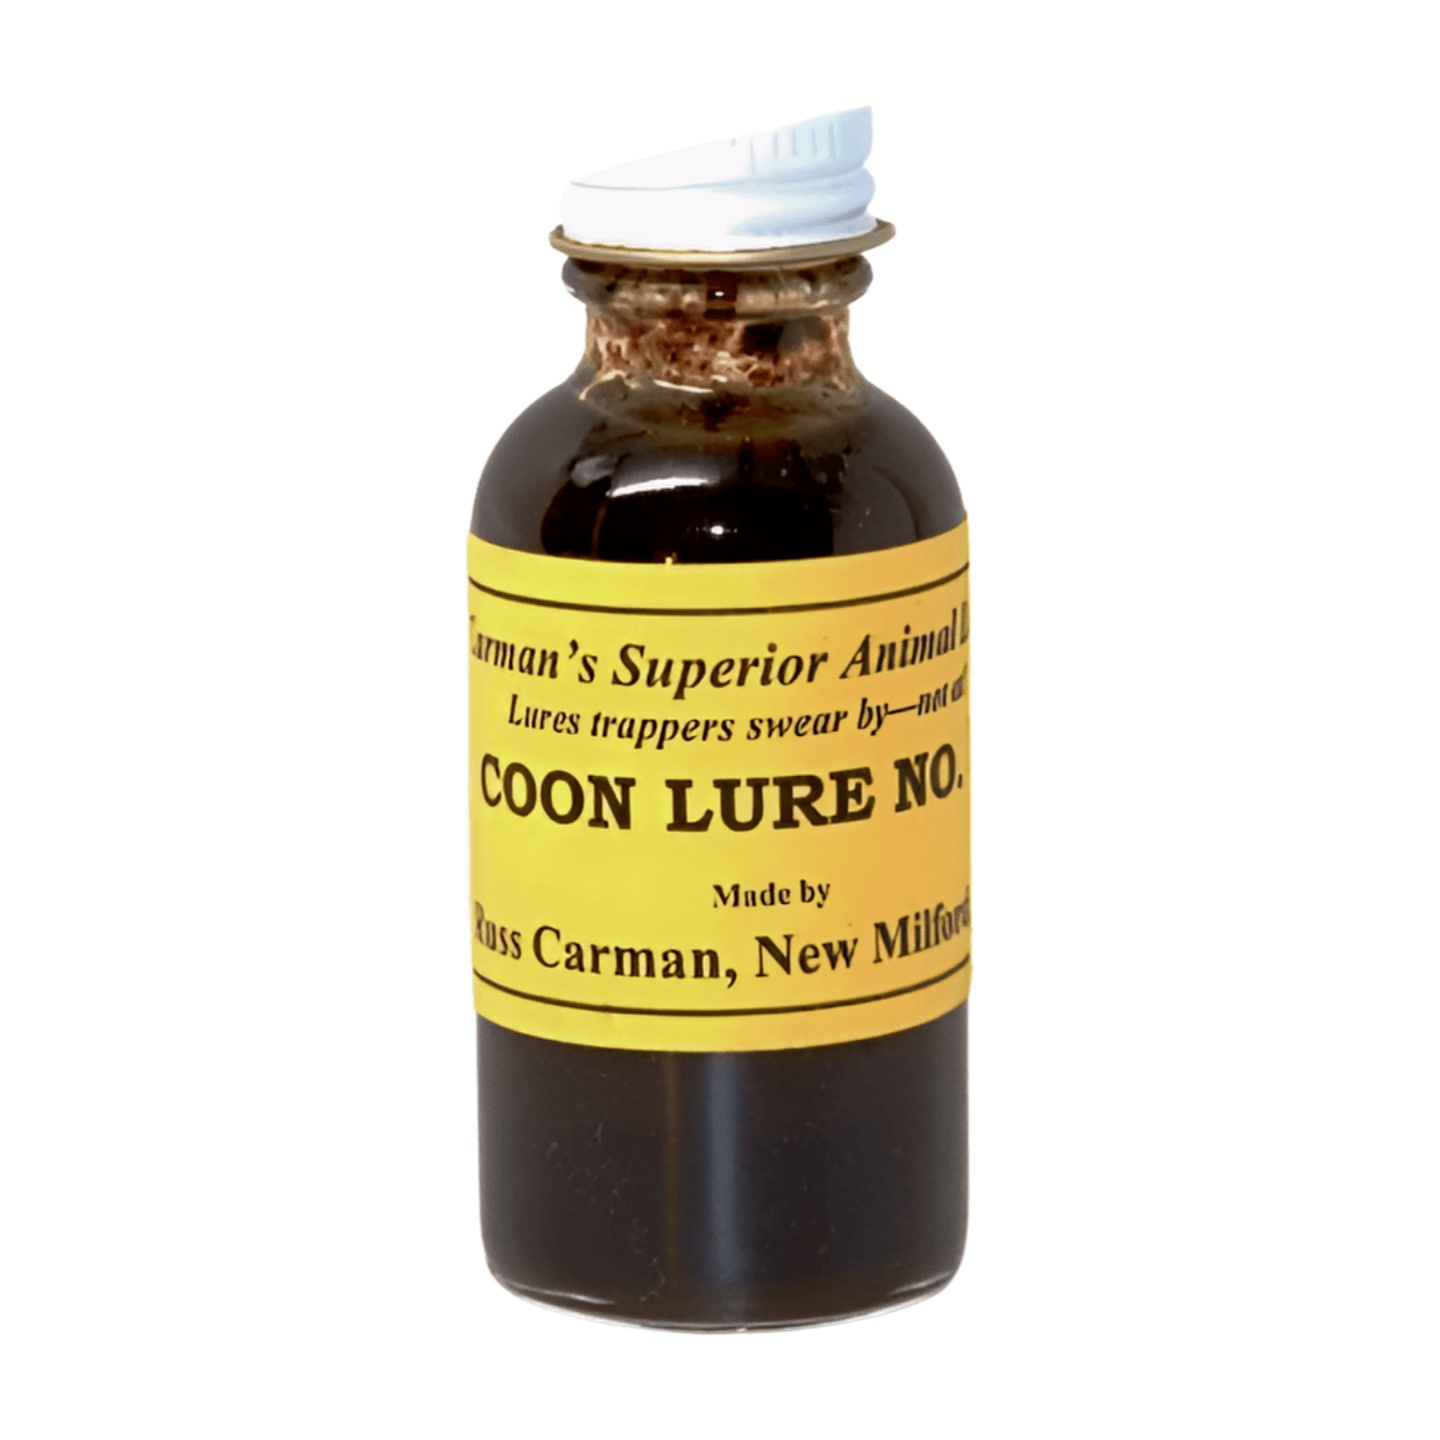
Raccoon Lure No. 1 - 1 Ounce - Carman's
Sweet and long-lasting odor will attract Coon for many days after it is placed at the set. Compounded with rare and costly ingredients.
Brand: Carman's
Category: Sporting Goods > Outdoor Recreation > Hunting & Shooting > Hunting > Wildlife Attractants > Wildlife Bait, Feed & Minerals > Wildlife Baits